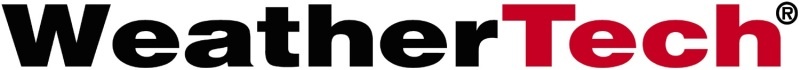
WeatherTech 22-23 Mercedes-Benz EQB X243 SUV Front FloorLiner - Black
The WeatherTech FloorLiner DigitalFit accurately and completely lines the interior carpet giving absolute interior protection. Digital laser measurements of interior surfaces offer a consistently perfect fit. A patent pending HighDensity TriExtruded (HDTE) material allows for a rigid core for strength while offering surface friction to the carpet, as well as tactile feel to the surface. Advanced surfacing creates channels that carry fluids and debris to a lower reservoir with further channeling to help minimize fluid movement while driving. Once fluids become trapped in the reservoir, away from shoes and clothing, they are easily removed from the WeatherTech FloorLiner DigitalFit over the door sill. No muss-no fuss. This Part Fits: Year Make Model Submodel 2023-2024 Mercedes-Benz EQB 250+ Base 2022-2024 Mercedes-Benz EQB 300 4Matic 2022-2024 Mercedes-Benz EQB 350 4Matic
Brand: WeatherTech
Category: Vehicles & Parts > Vehicle Parts & Accessories > Motor Vehicle Parts > Motor Vehicle Interior Fittings > Floor Mats